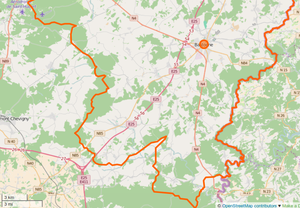
Situation de la ville de Bastogne en Belgique, OSM. This map was created from OpenStreetMap project data, collected by the community. This map may be incomplete, and may contain errors. Don't rely solely on it for navigation.
Bastogne est une ville francophone de Belgique et un chef-lieu d'arrondissement situé en Région wallonne et en Ardenne belge dans la province de Luxembourg.